Reza Haghighi

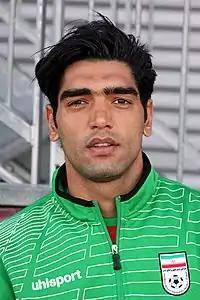
Haghighi with Iran in 2014

Reza Haghighi (born 1 February 1989) is an Iranian former professional footballer who played as a defender.